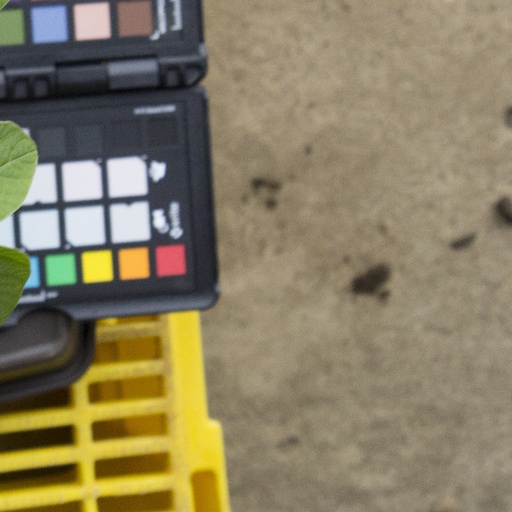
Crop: soybean